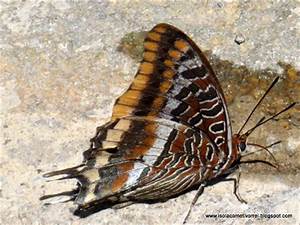
Label: farfalla